Mayoralty of Rob Ford

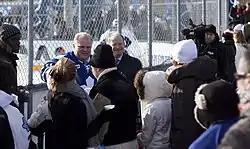
Ford at a Toronto Maple Leafs practice in Trinity Bellwoods Park, 2010

After the election, Ford had outgoing councillor Case Ootes, a former City of Toronto budget chief, head the "transition team." From his campaign team, Ford named Nick Kouvalis as his chief of staff; Mark Towhey, who had drafted his campaign platform, as his policy advisor; and Adrienne Batra, his communications advisor, as press secretary. Councillor Doug Holyday, who had helped elect Doug Ford Sr., was named deputy mayor. For the executive committee of City Council, Ford named councillors who had endorsed him in his campaign. For the inauguration ceremony at the first meeting of the new council, Ford had television commentator Don Cherry introduce him and put the chain of office on him. Cherry garnered some controversy with his remarks. Cherry described how Ford had reversed a mistake of city staff cutting down a tree of a Toronto property owner for no good reason and then billing the property owner, who suffered from Alzheimer's. Cherry added "Put that in your pipe you left-wing kooks" and, in regards to the pink suit he was wearing, "I'm wearing pinko for all the pinkos out there that ride bicycles and everything, I thought I'd get it in."